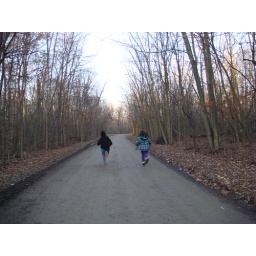
Michael &amp;amp; Ariel love walking in the woods on Thorofare Rd, down the street from our house.